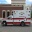
Label: ambulance